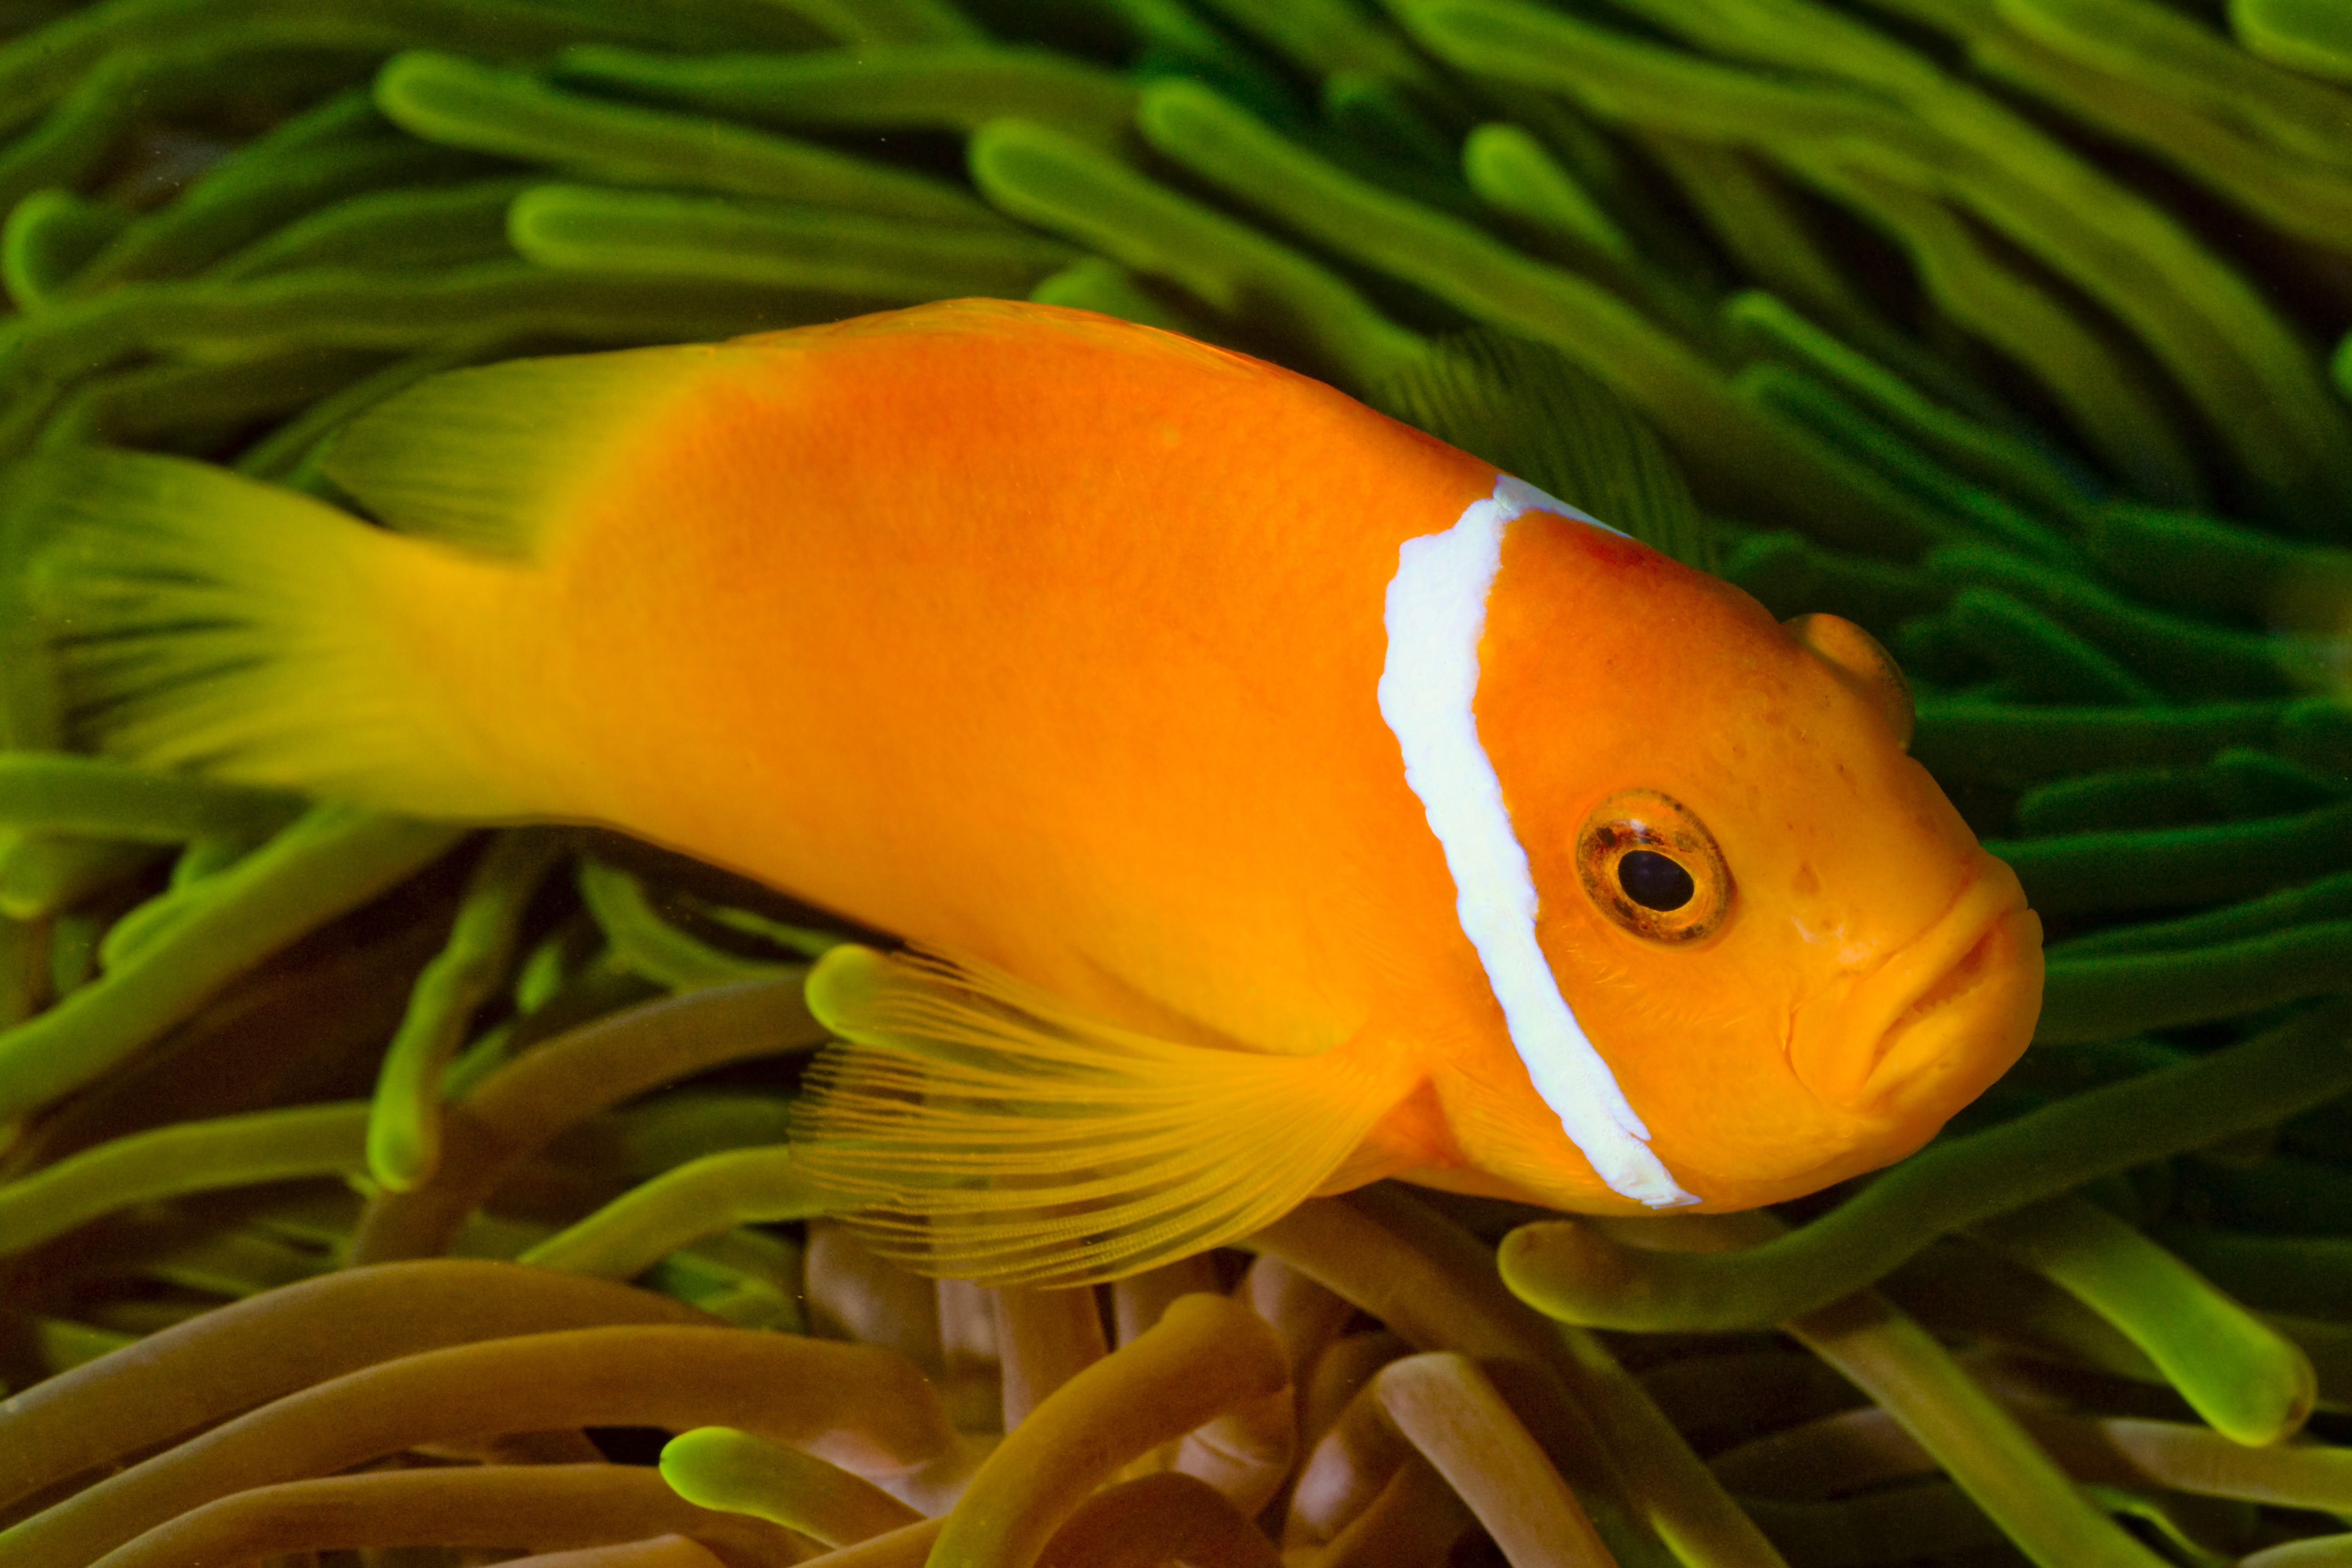
ocean, flower, diving, underwater, biology, yellow, fish, trip, fauna, aquarium, goldfish, safari, maldives, macro photography, undersea world, anemone fish, marine biology, pomacentridae, freshwater aquarium, pomacanthidae, korman, mutely